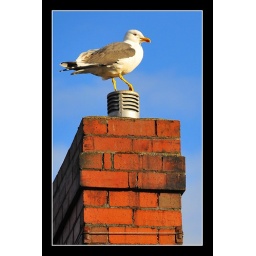
A seagull on the chimney of the house over the road from me.